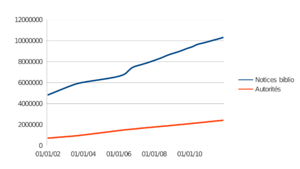
Version PNG du fichier File:Évolution base de données sudoc.svg.
Le Système universitaire de documentation, en abrégé Sudoc est un catalogue collectif alimenté par l'ensemble des bibliothèques universitaires françaises et de nombreux établissements documentaires de recherche. Il recense les documents en leur possession afin de permettre aux usagers d'effectuer des bibliographies, de localiser des ouvrages pour le cas échéant, effectuer des demandes de prêt entre bibliothèques.